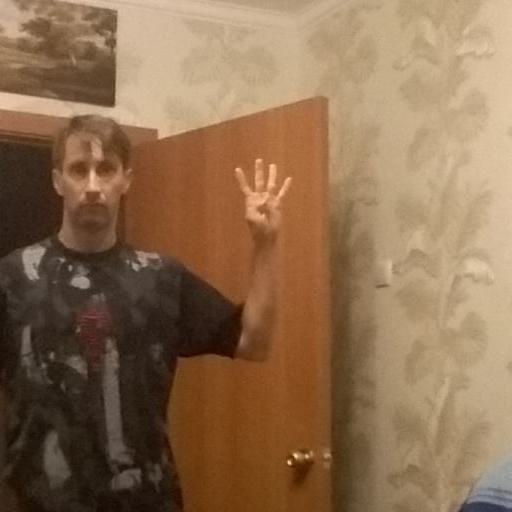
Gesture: four